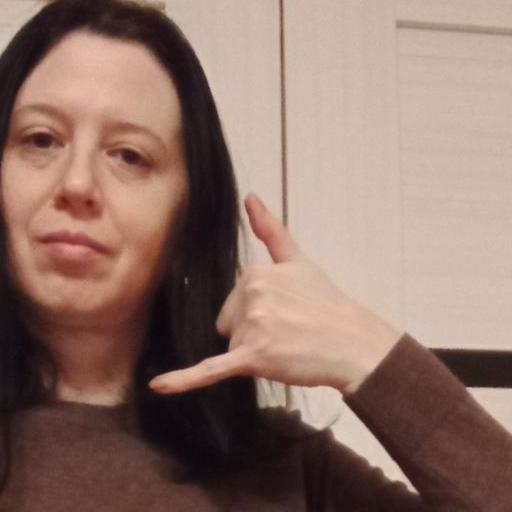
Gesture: call